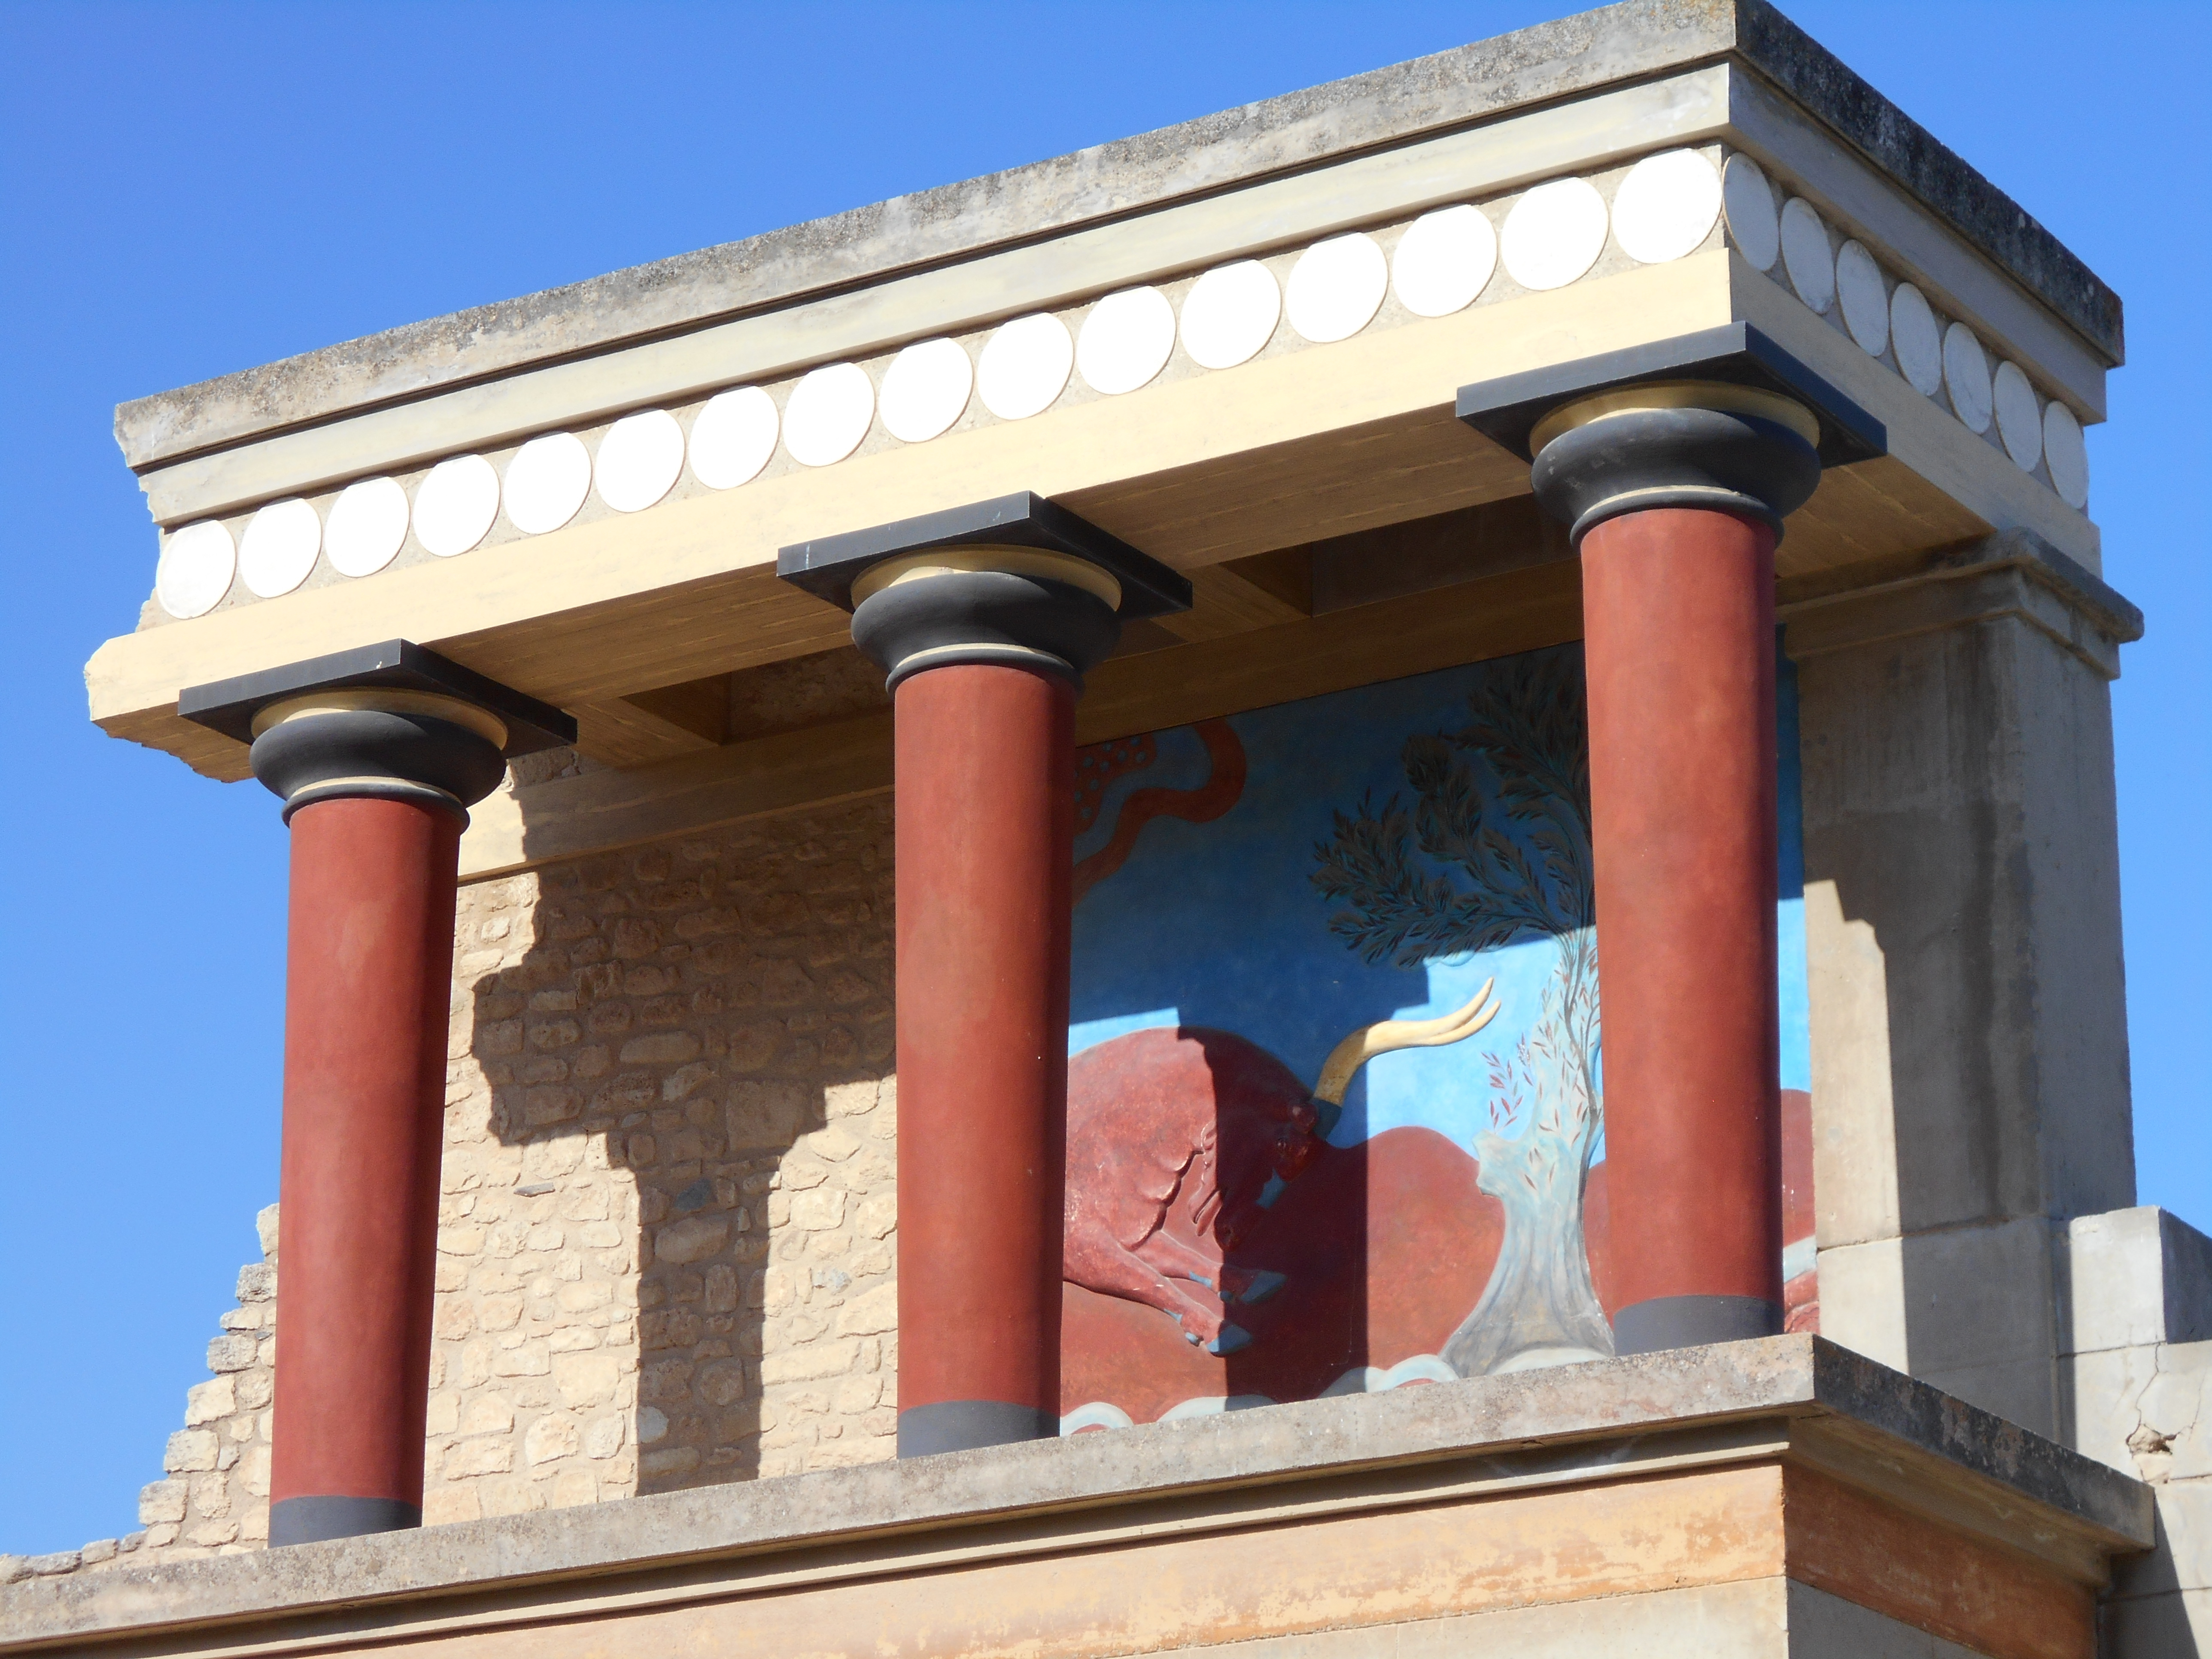
knossos, crete, greece, palace, Minoan, column, landmark, structure, ancient roman architecture, historic site, ancient history, architecture, arch, classical architecture, roman temple, facade, building, ancient greek temple, history, sky, triumphal arch, roof